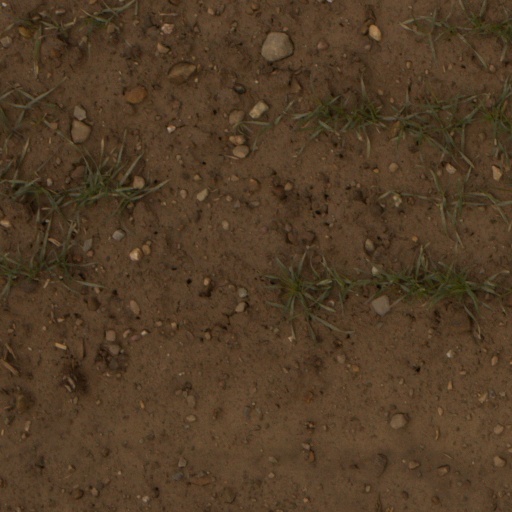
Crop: wheat